Jam Master Jay

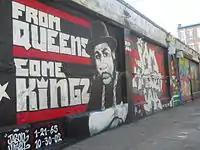
A mural of Jam Master Jay located in 5 Pointz in Long Island City, Queens, New York.

Jam Master Jay was related to the Mizell Brothers, a popular production team for Gary Bartz, Johnny "Hammond" Smith, and others.